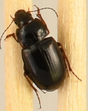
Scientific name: Amara quenseli
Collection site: Niwot Ridge NEON (NIWO), plot NIWO_013